Hippolyte Laroche

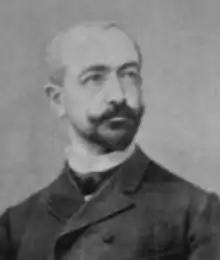

Hippolyte Laroche (26 January 1848 - 14 September 1914) was a French naval officer, colonial administrator and politician.